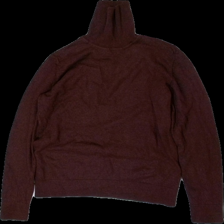
View: front
Type: Sweater
Category: Ladies
Brand: Samsö
Colors: Purple
Material: 100% wool
Cut: Regular, Turtle neck
Size: M
Season: All
Price range: 50-100
Recommended usage: Reuse